LeBron James

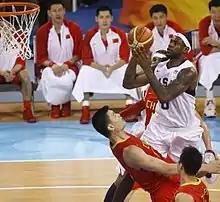
James attempting a shot over China's Yao Ming at the 2008 Summer Olympics

In December, James became the second player in NBA history (after Jordan) to post 40 points and no turnovers at age 35 or older. In January, James met the minimum criteria for points per game by playing at least 70 percent of his team's games, averaging 28.6 points, and became the oldest player to average 25+ points per game, having already been the youngest to do so, as James averaged 27.6 points per game in his sophomore season at 20 years old. He also became the oldest player in NBA history to record at least 25 points in ten straight games, doing so at 37 years old. By January 20, James became the fifth player in NBA history to record at least 30,000 career points and 10,000 career rebounds; he is the first player to record at least 30,000 career points, 10,000 career rebounds, and 9,000 career assists. In the same period, he surpassed Robertson for fourth all-time free throws made, and Alvin Robertson for 10th all-time in career steals. In February, James surpassed Abdul-Jabbar for the most points scored in both the regular season and playoffs. James also set a new record for most turnovers in a career, surpassing Karl Malone's record of 4,524 turnovers. By March, he passed Karl Malone for second in the all-time minutes and regular season scoring lists. At the 2022 NBA All-Star Game held in Cleveland, James was celebrated among the other 74 players for the NBA 75th Anniversary Team. James led all players in fan votes with his 18th All-Star selection, tying Bryant and just one behind Abdul-Jabbar; his team achieved its fifth consecutive All-Star victory, defeating Team Durant 163–161, with James hitting the game-winning dagger shot in front of his hometown crowd.